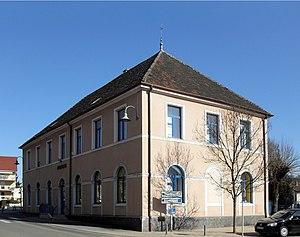
La mairie de Dasle
Dasle est une commune française située dans le département du Doubs en région Bourgogne-Franche-Comté.